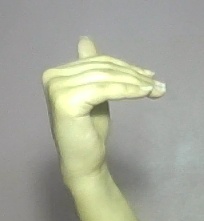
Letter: khaa